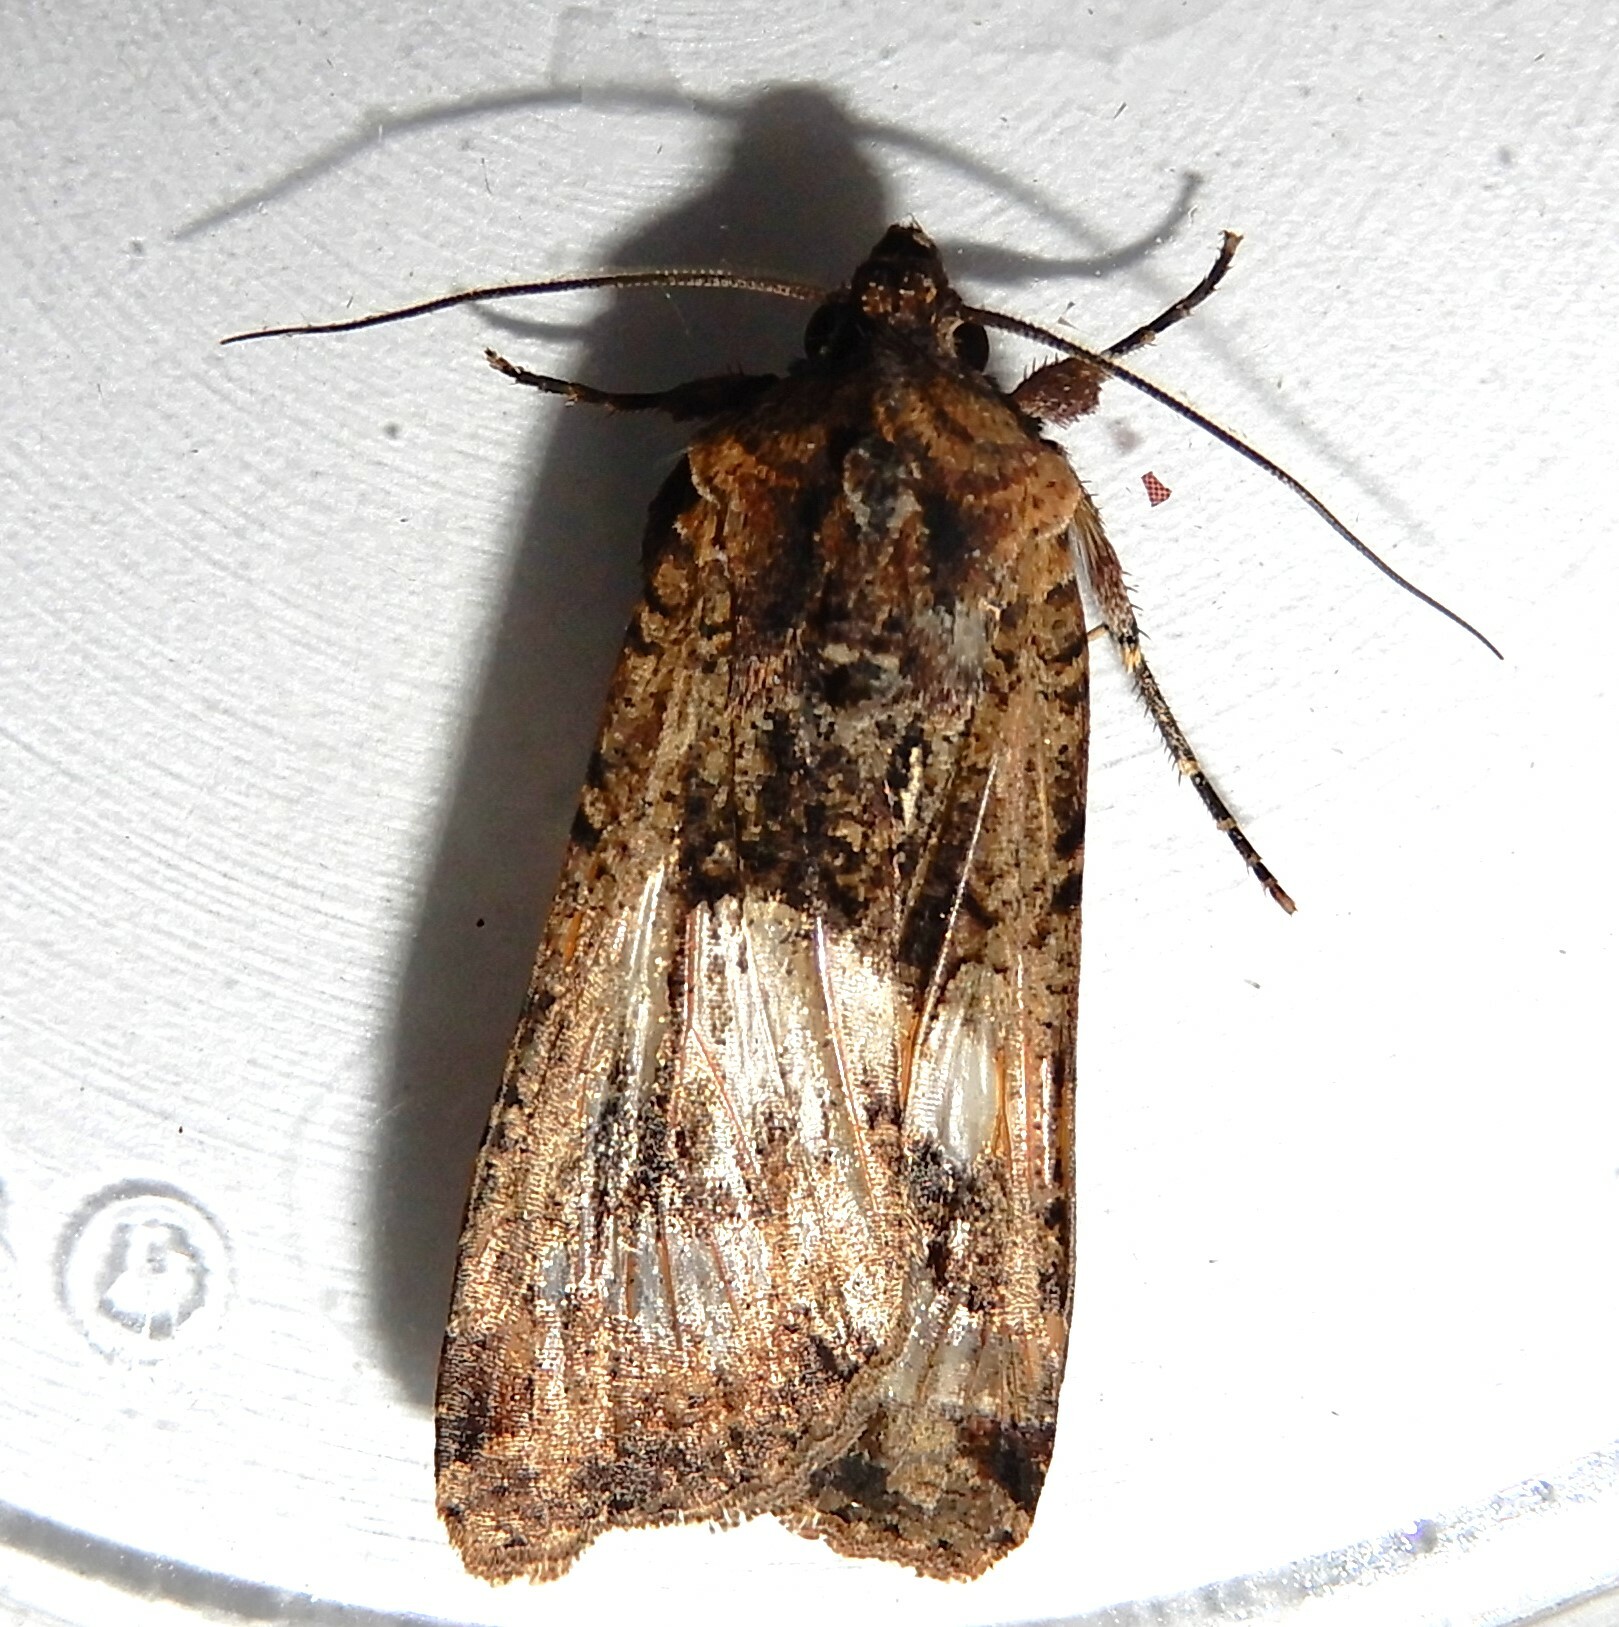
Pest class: cutworms